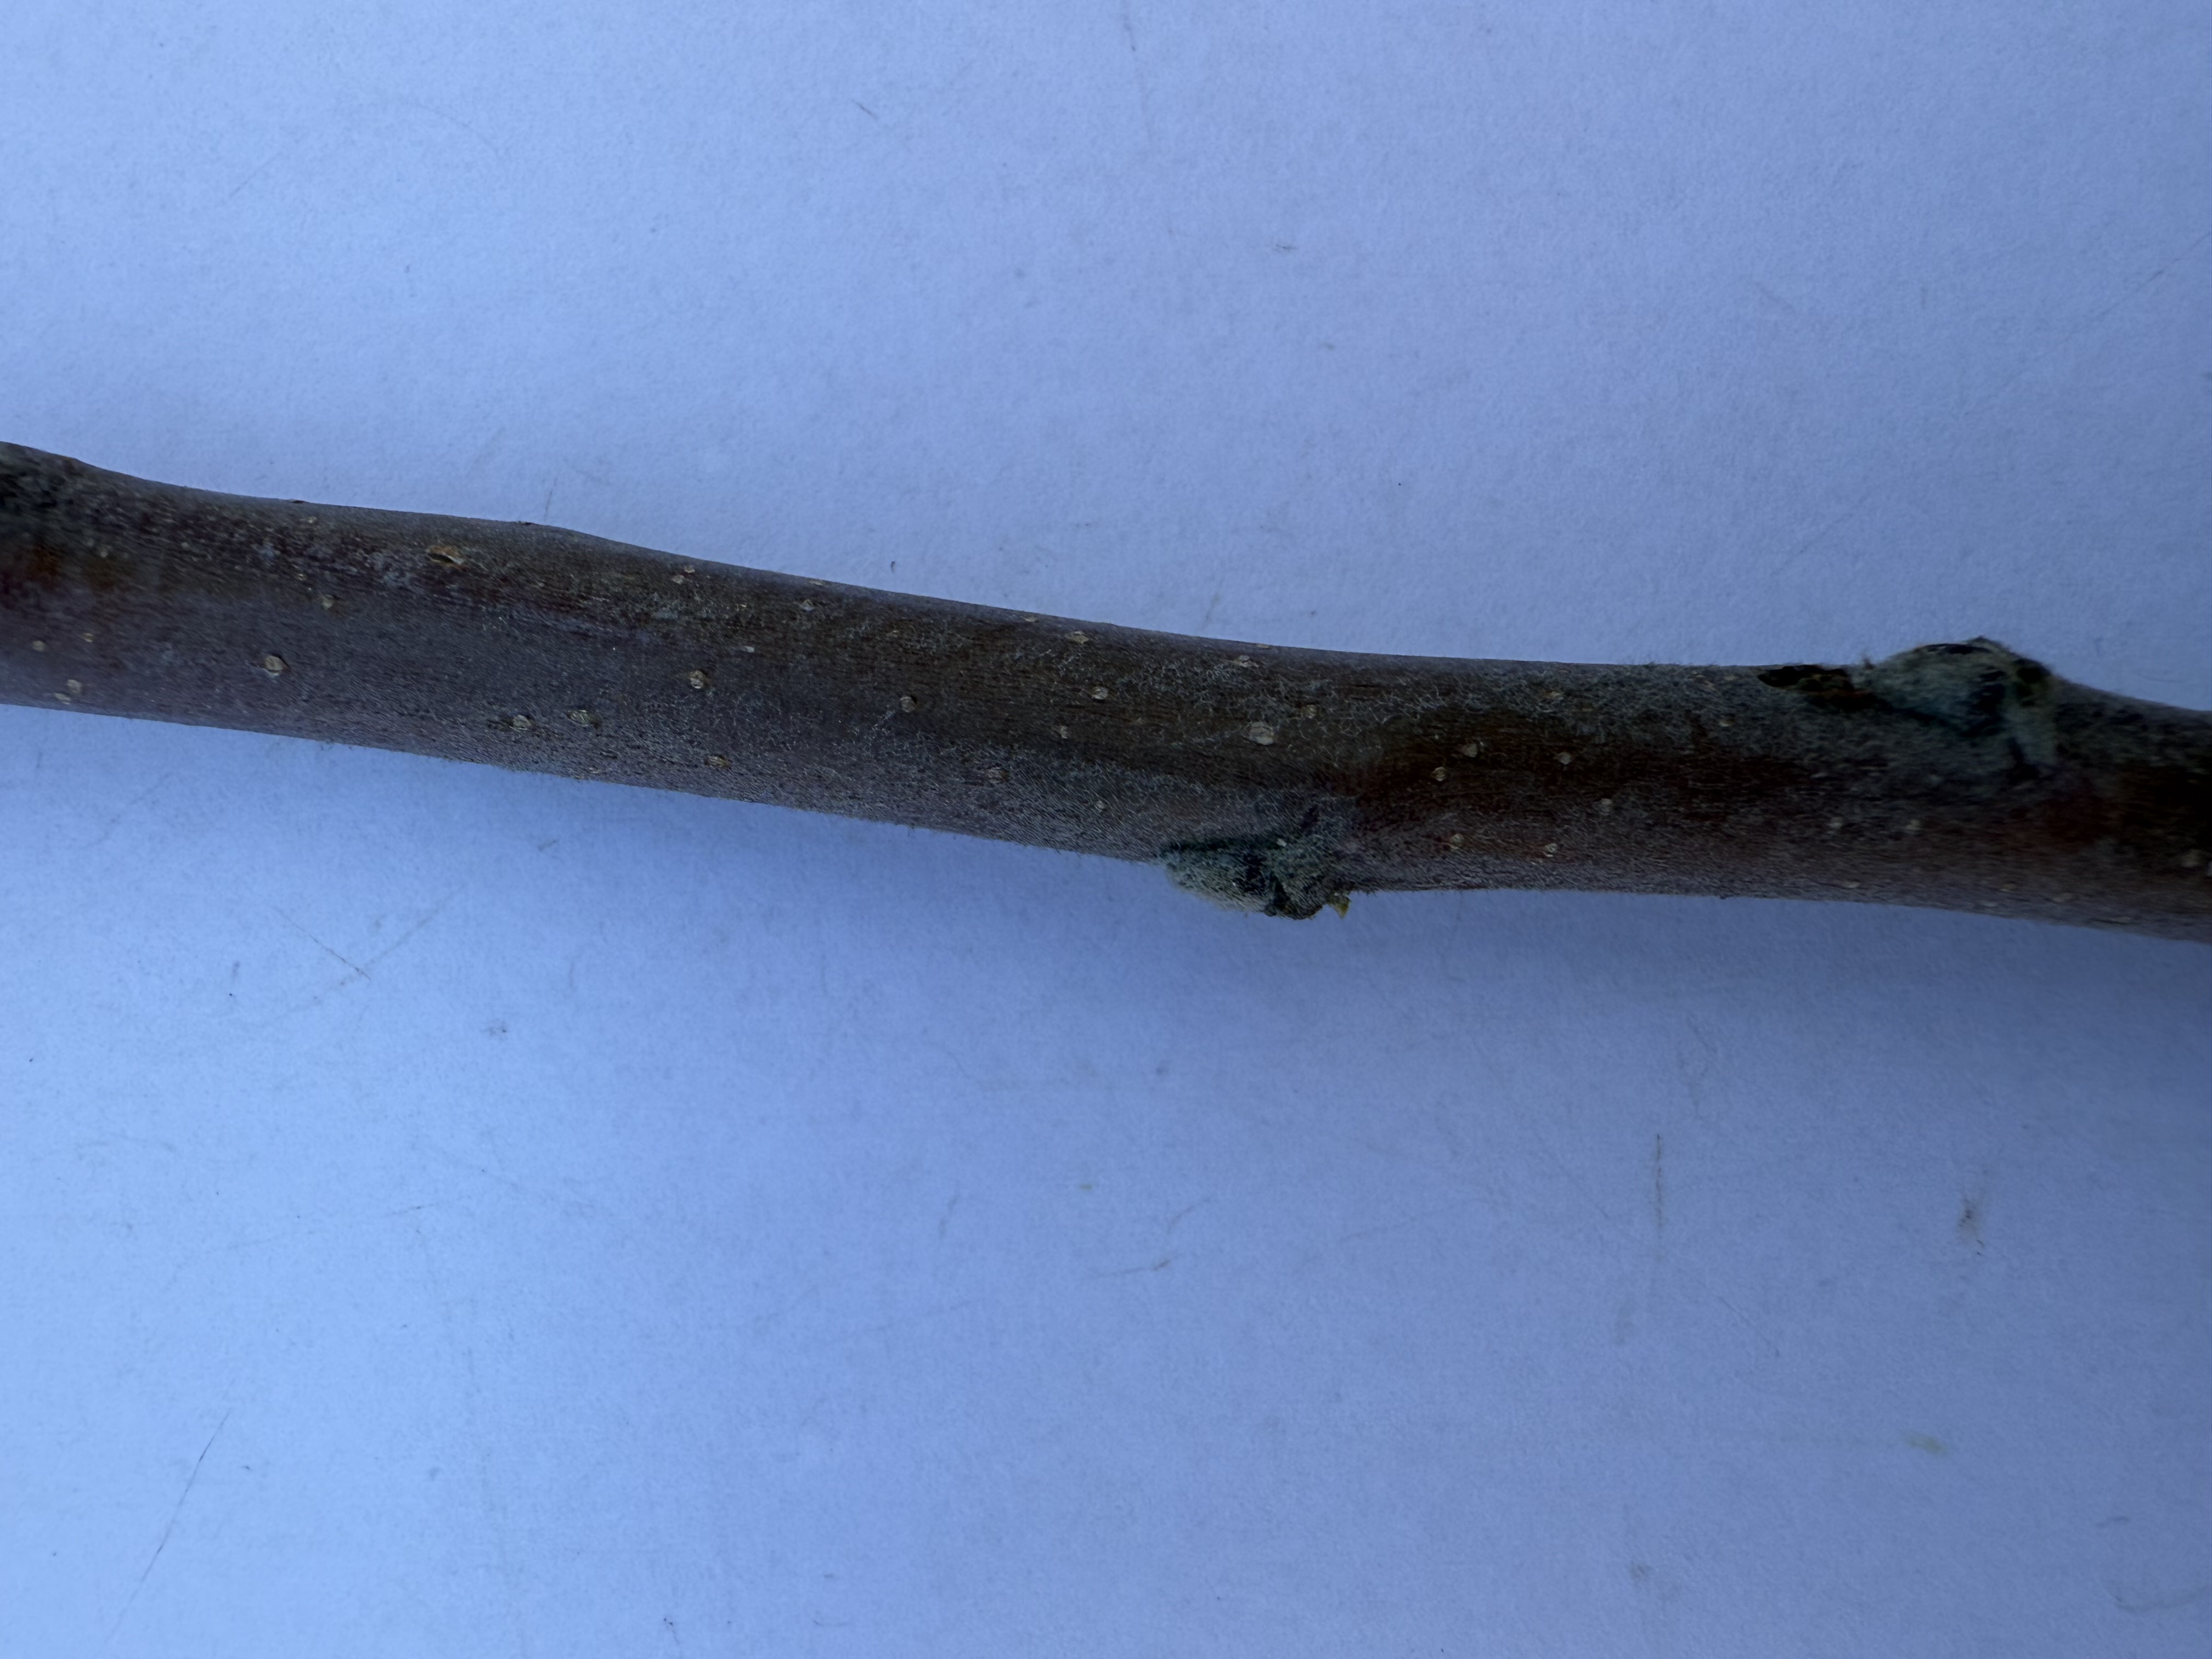
Variety: Amasya Apple